Skateboarding sponsorship

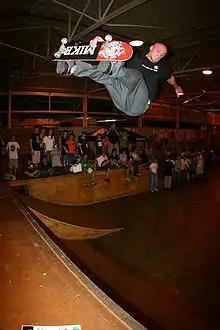
Professional skateboarder Mike Vallely riding a customised "MIKE" skateboard from then-sponsor Element Skateboards in 2006.

Skateboarding sponsorship is the commercial sponsorship of an individual or team of people who participate in skateboarding, competitions or public activities. Typically, the individual or team will receive cash payments, reduced-price or free merchandise or equipment from a sponsor in return for public and in-competition use of that sponsor's merchandise or equipment for promotional purposes and recipient testimonial or endorsement. Skateboarding sponsorship may also extend to the sponsorship of major competitions or venues (like specific skateparks) by larger distributors or manufacturers of skateboarding equipment and merchandise.